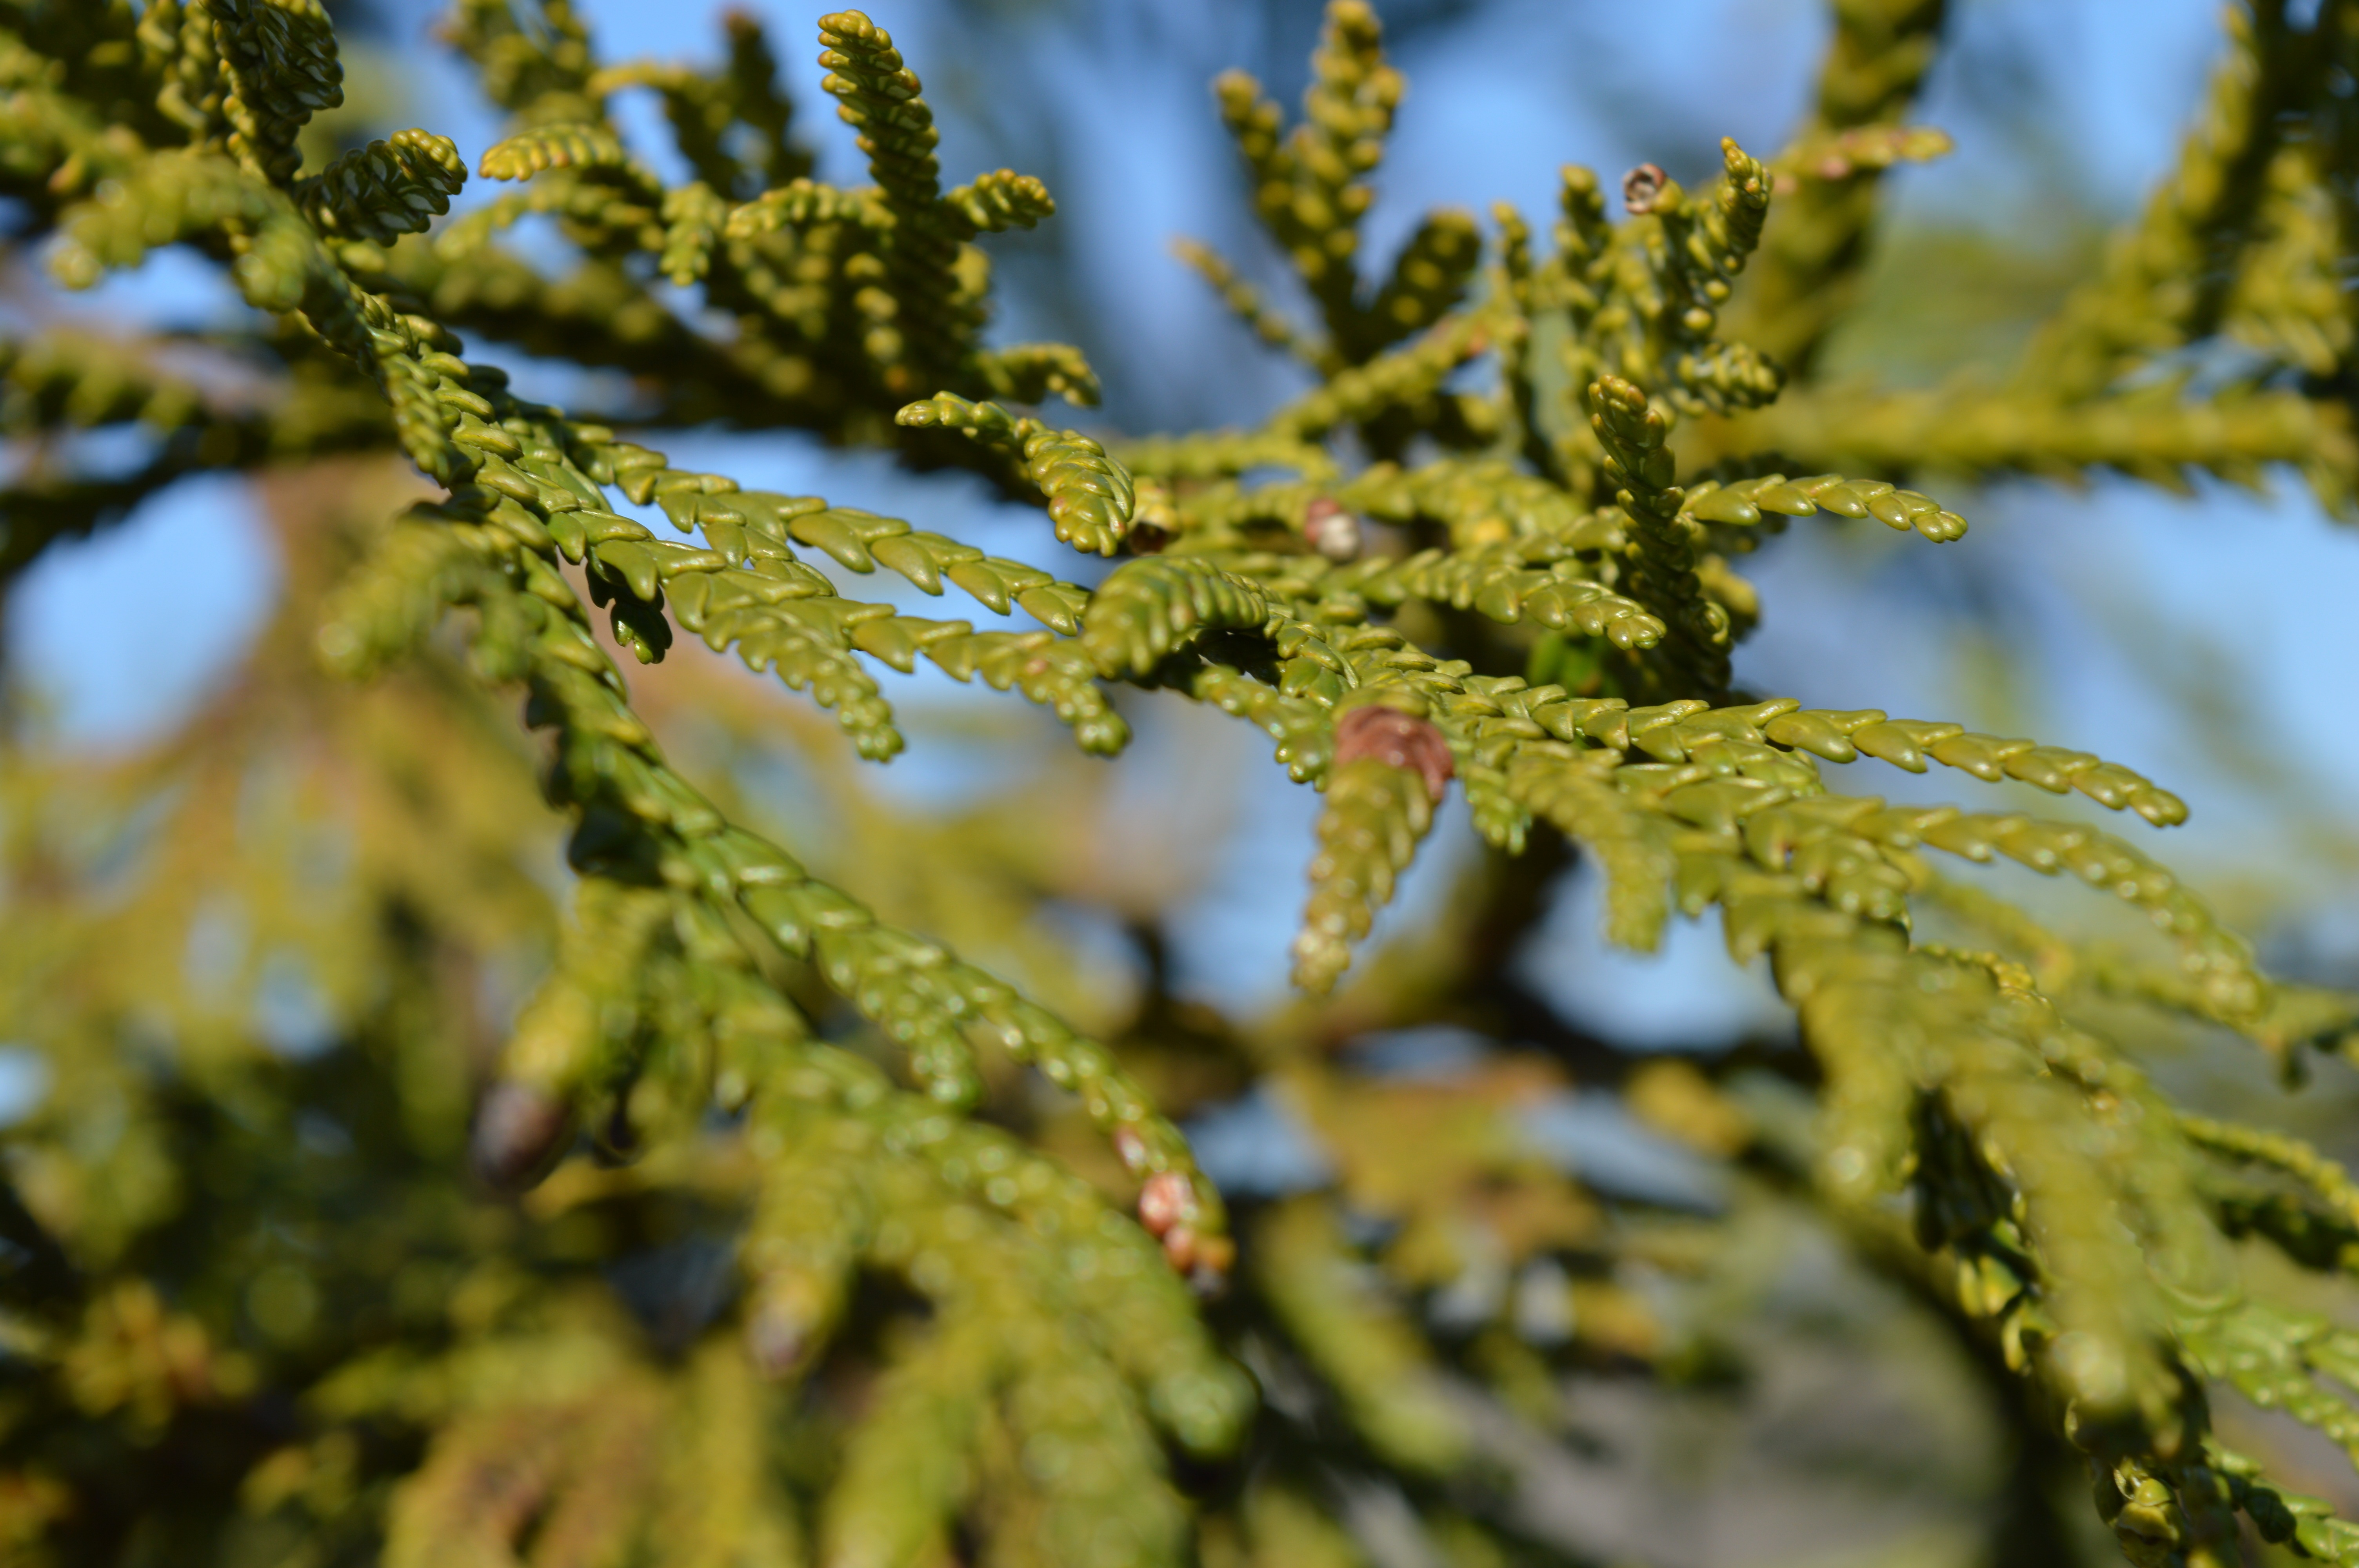
tree, nature, forest, branch, plant, sunlight, leaf, flower, frost, decoration, green, macro, evergreen, autumn, botany, yellow, flora, season, close up, leaves, outdoors, spruce, shrub, needles, macro photography, flowering plant, woody plant, land plant